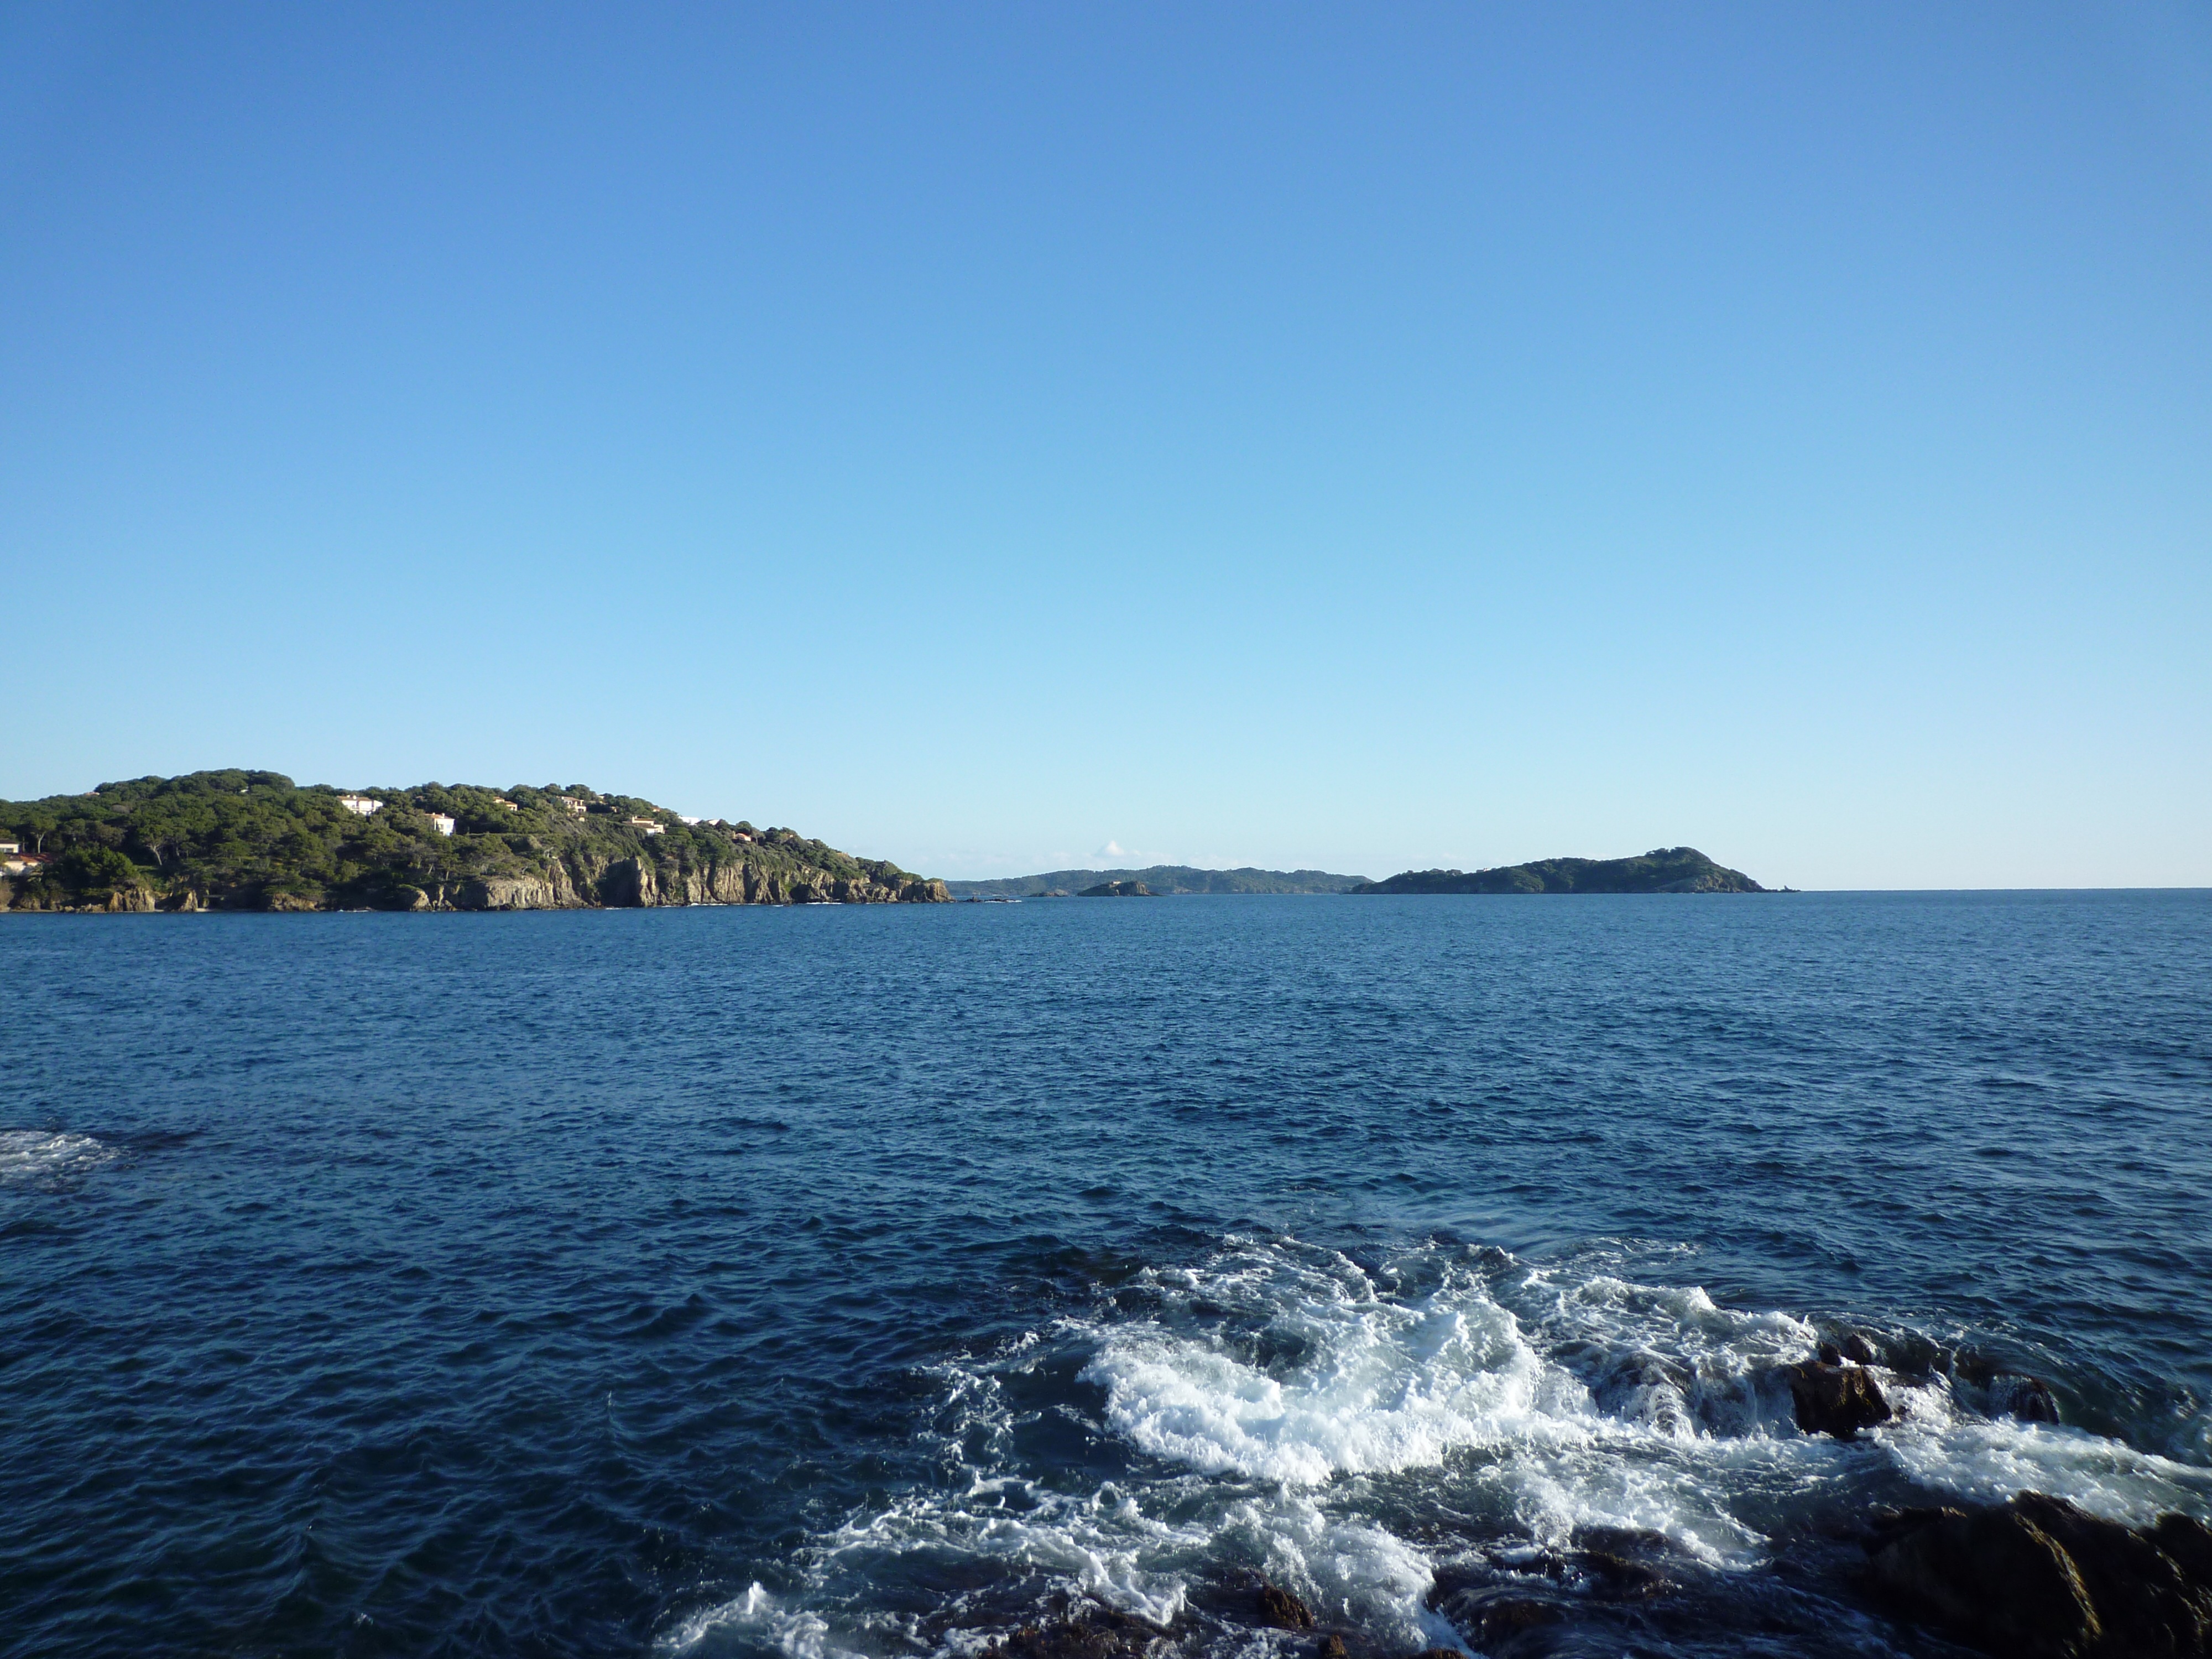
sea, coast, nature, rock, ocean, horizon, shore, wave, summer, seaside, vehicle, bay, blue, body of water, side, maritime, islands, cape, south of france, wind wave